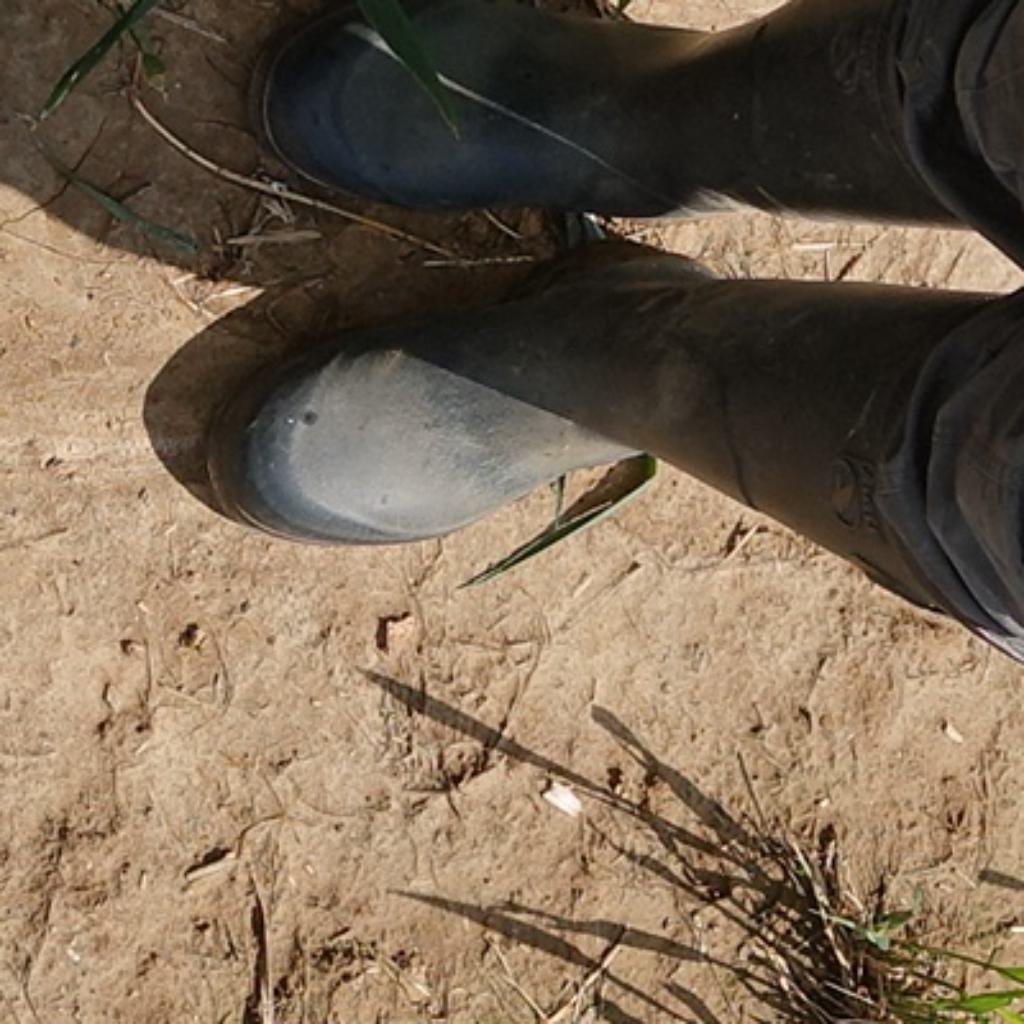
Country: France
Location: VLB
Wheat development stage: Filling